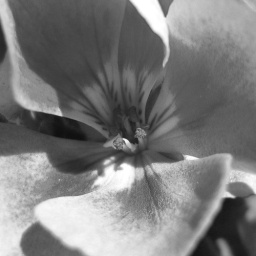
Geranium in black and white